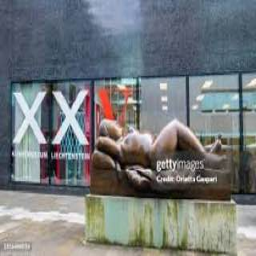
Kunstmuseum Liechtenstein